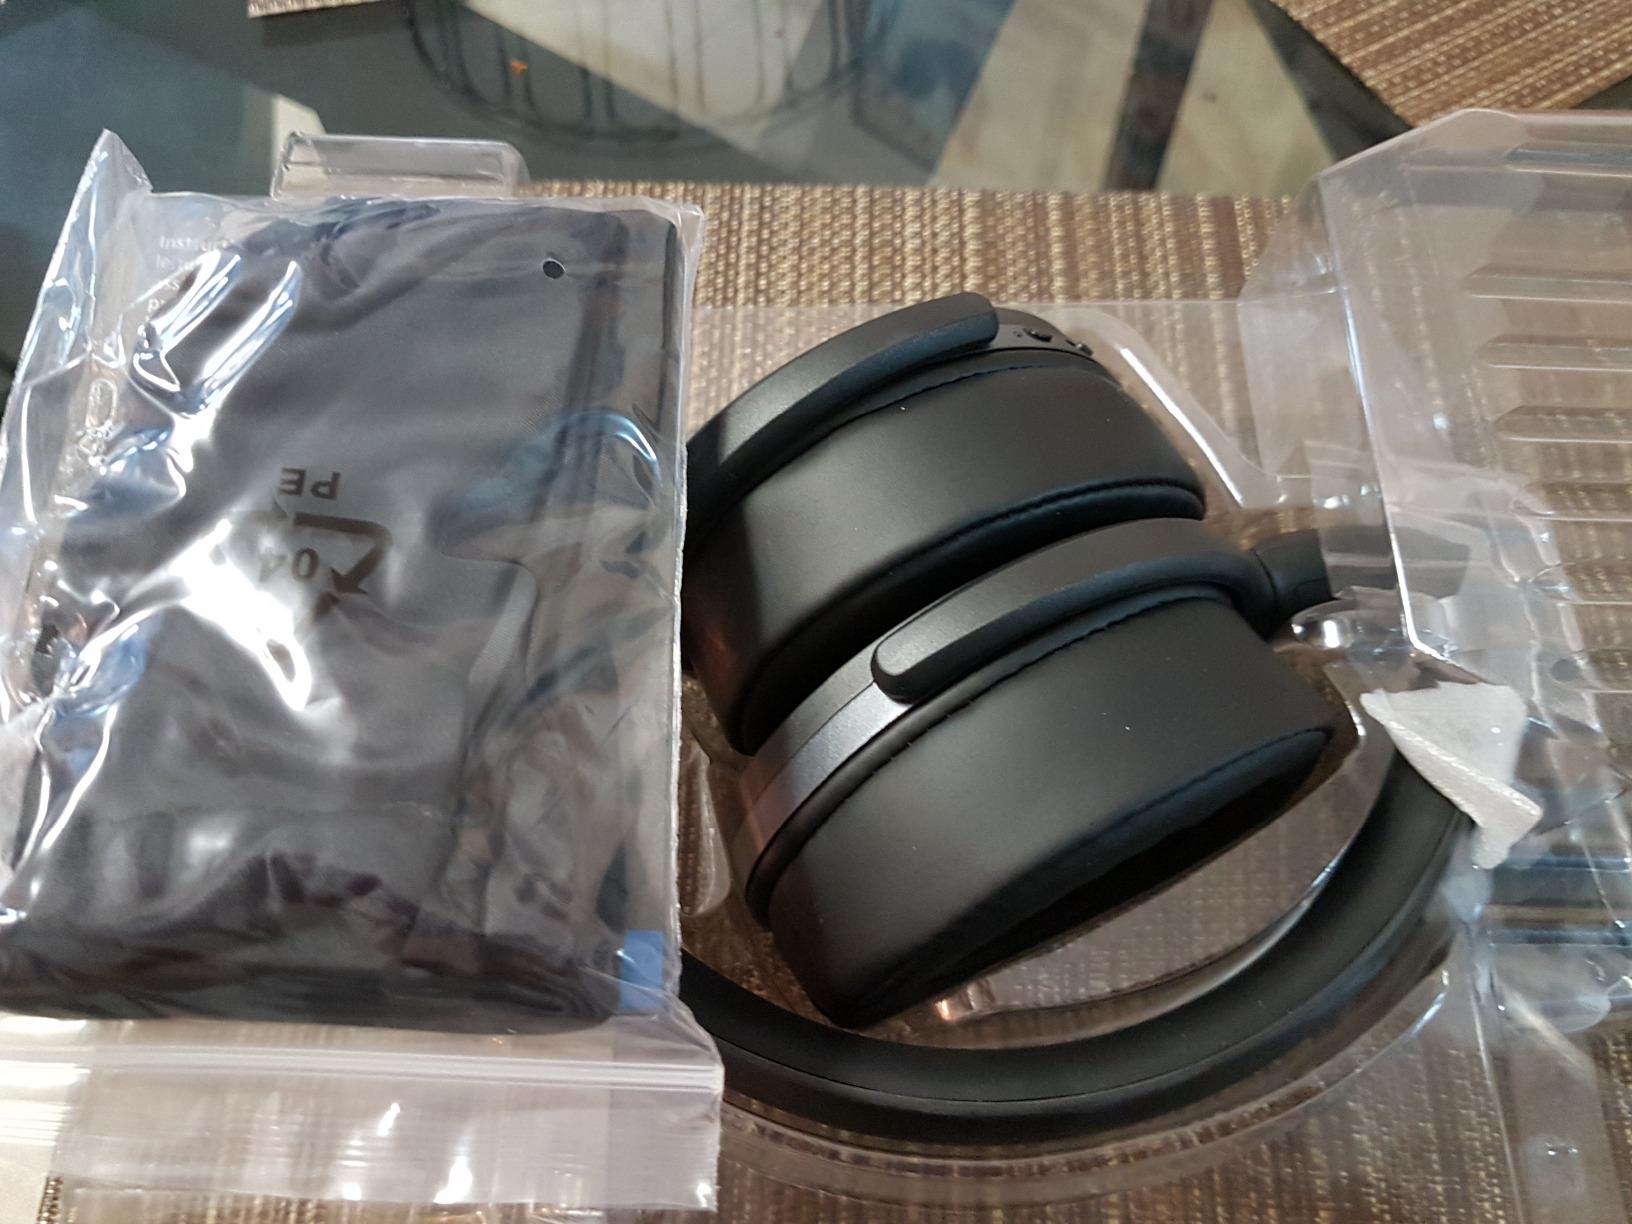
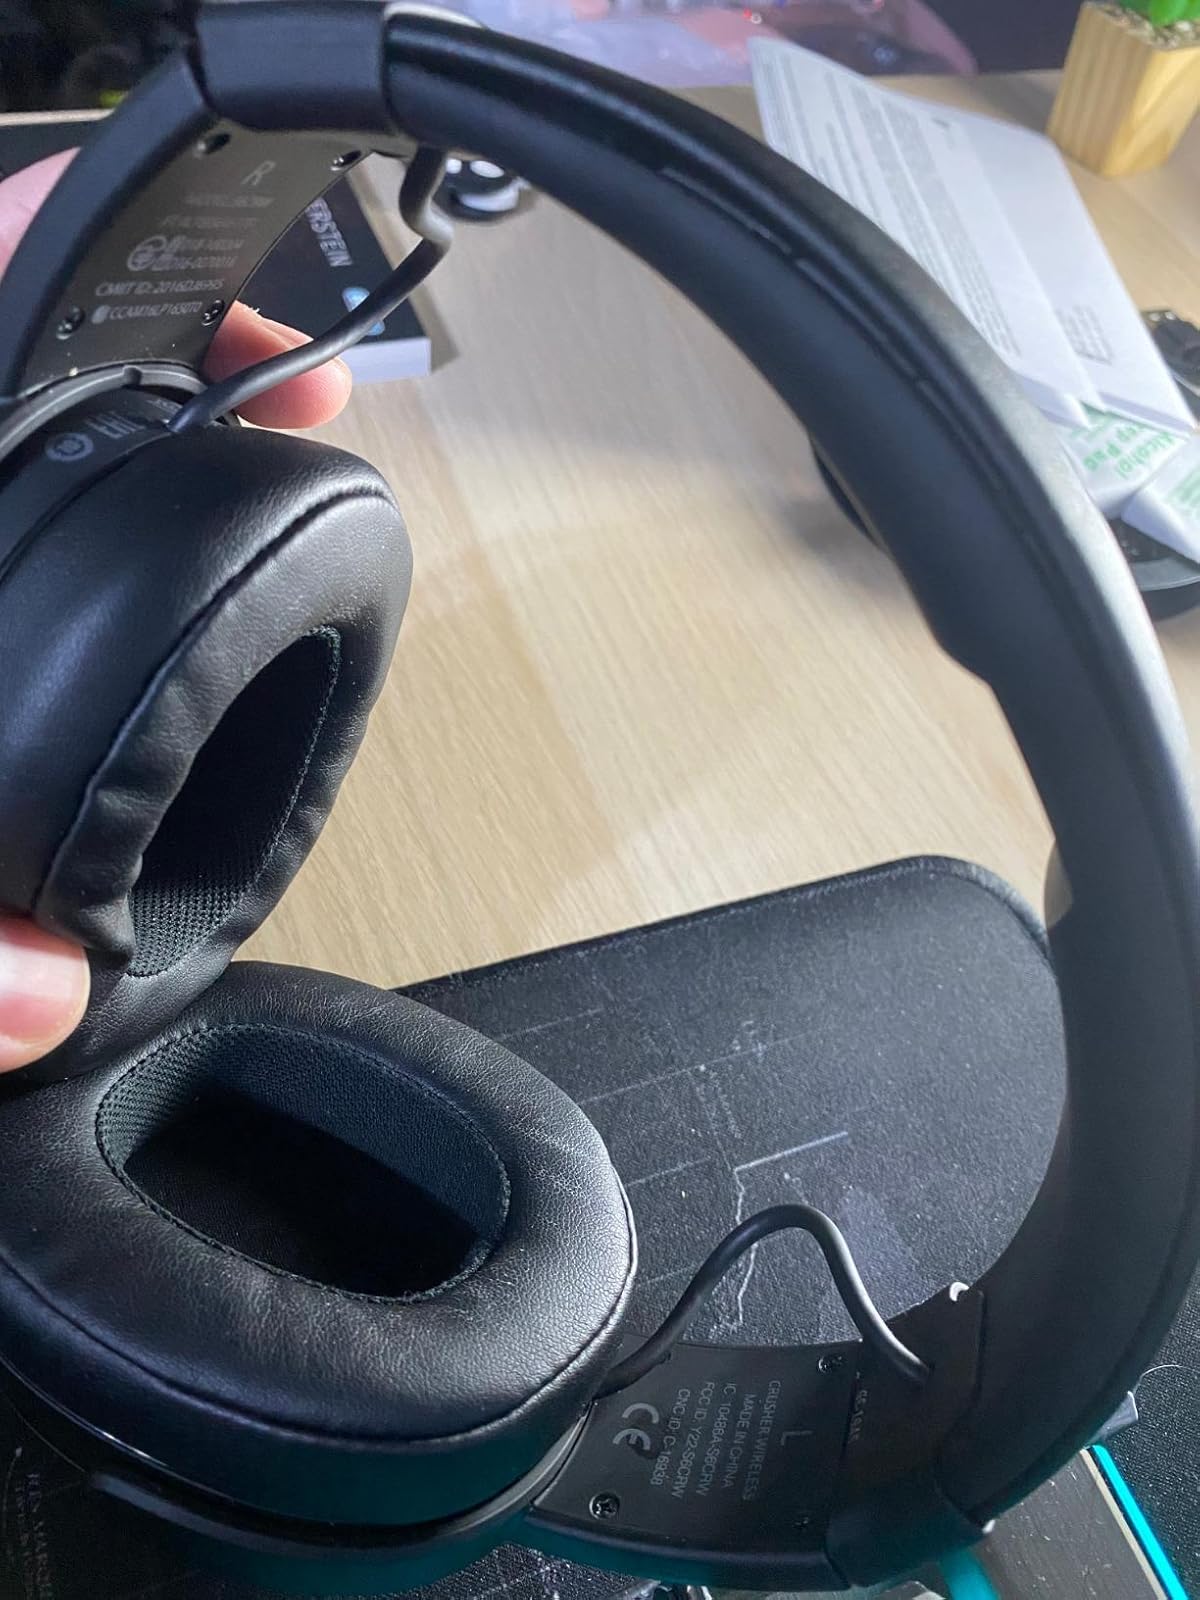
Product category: headphones
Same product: no